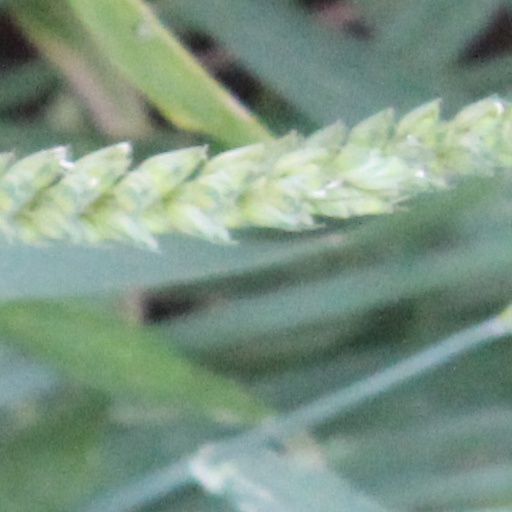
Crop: wheat